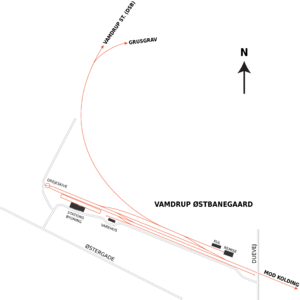
Vamdrup Østbanegård
Vamdrup Østbanegårds spor
Oversigt over Vamdrup Østbanegårds banelinjer
Vamdrup Østbanegård – eller Vamdrup Øst – var endestation for Vamdrupbanen, der var 29,8 km lang og gik mellem Kolding og Vamdrup. Vamdrupbanen blev ligesom Hejlsmindebanen mellem Kolding og Hejlsminde drevet af privatbaneselskabet Kolding Sydbaner.